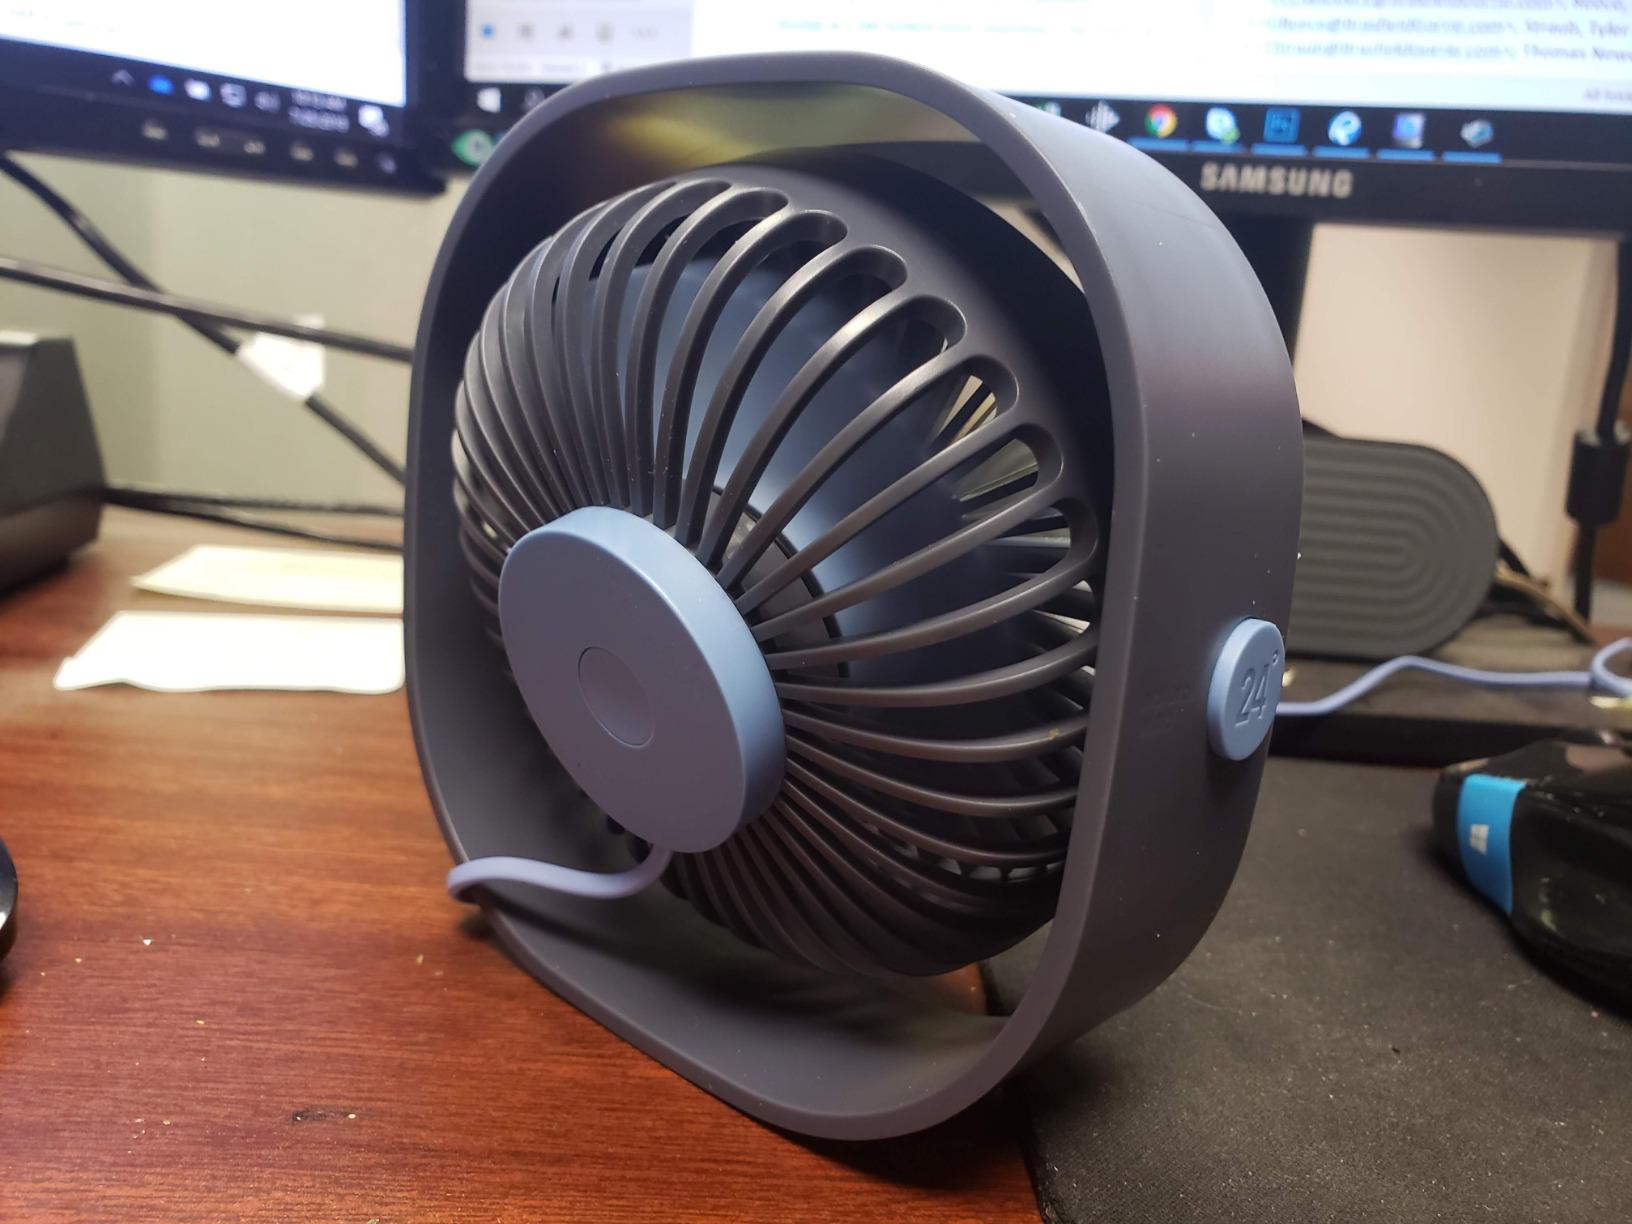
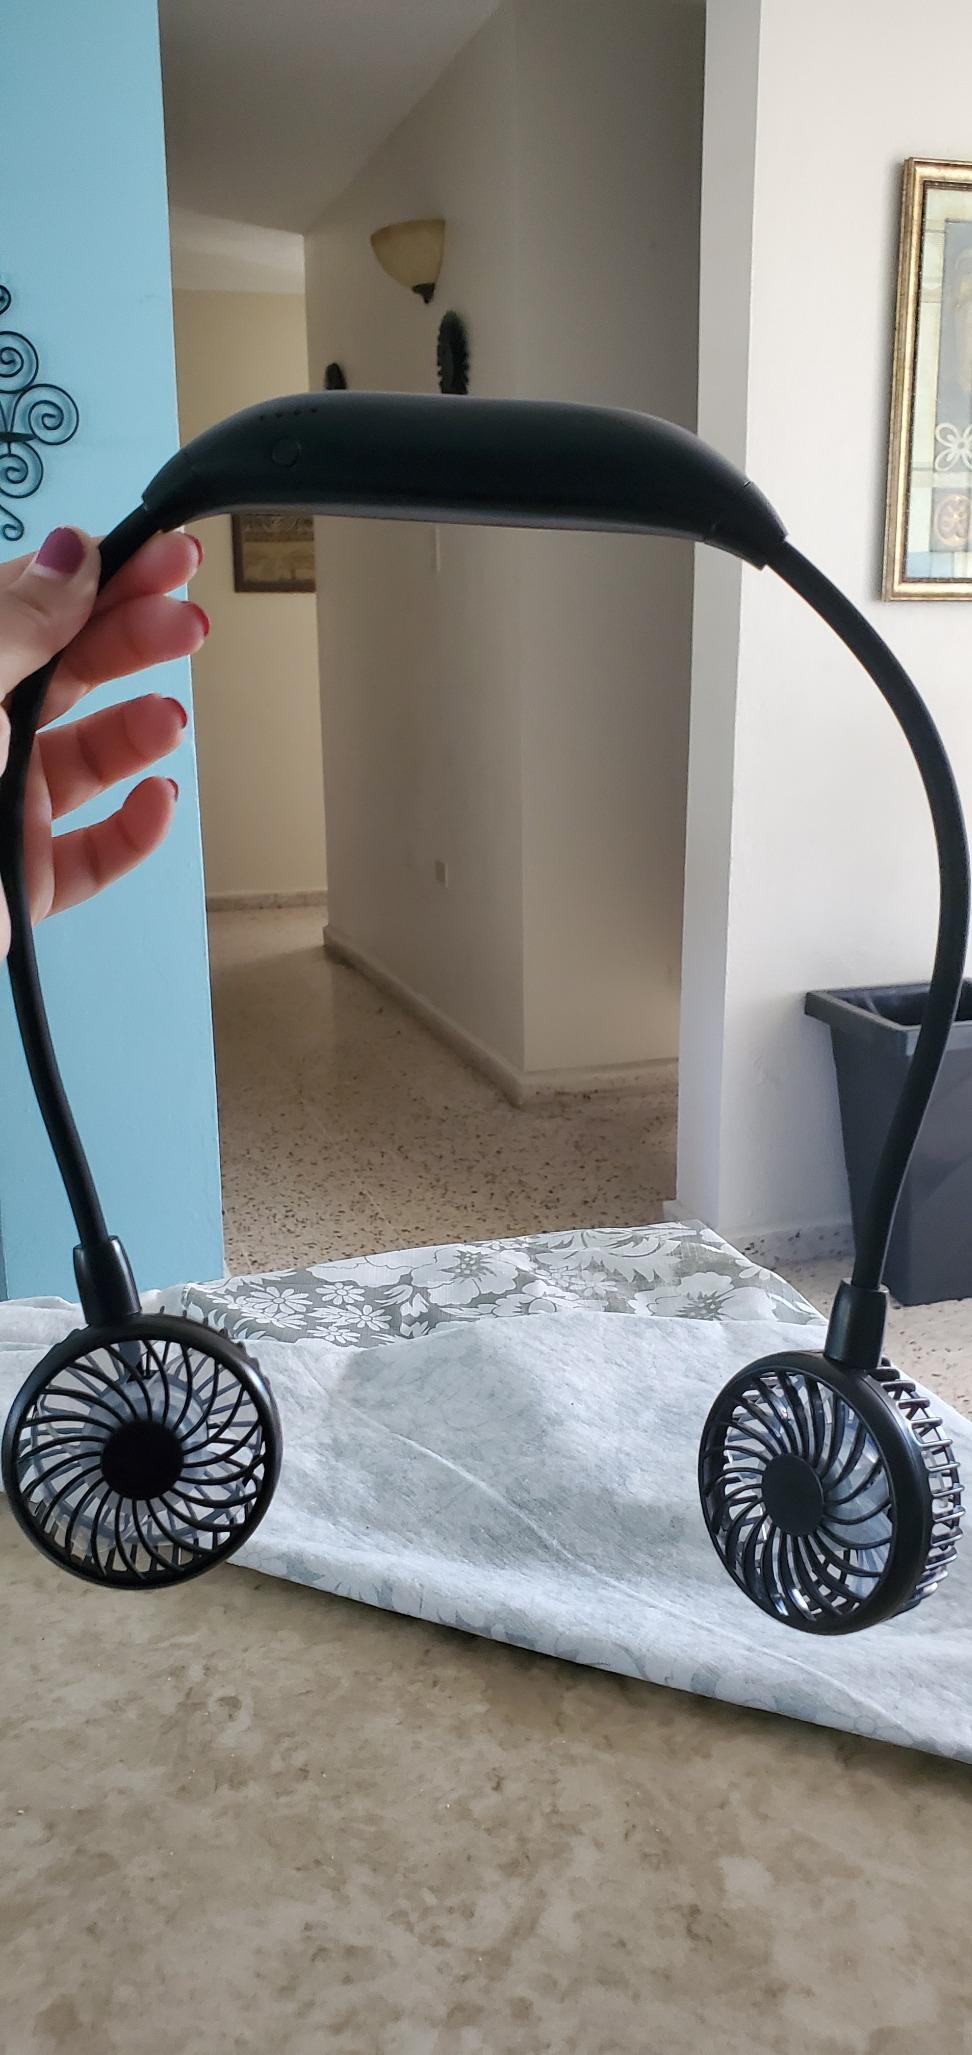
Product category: fan
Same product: no